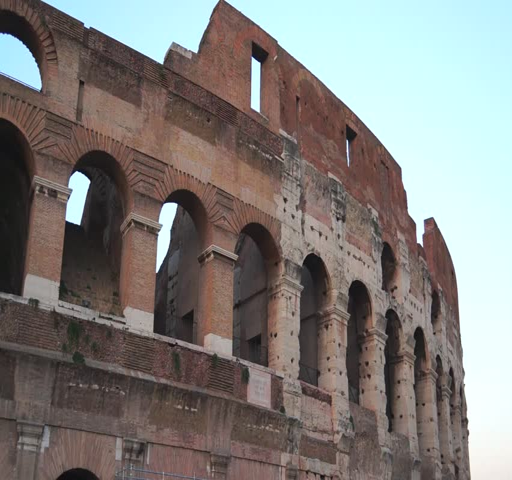
various angles of roman structure or roman structure